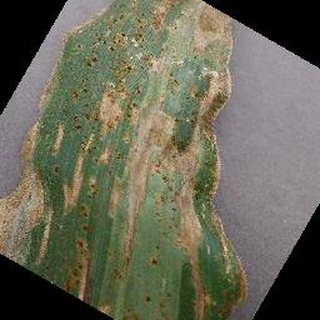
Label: corn_cercospora_leaf_spot